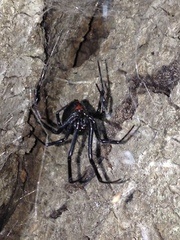
Species: Lactrodectus_hesperus